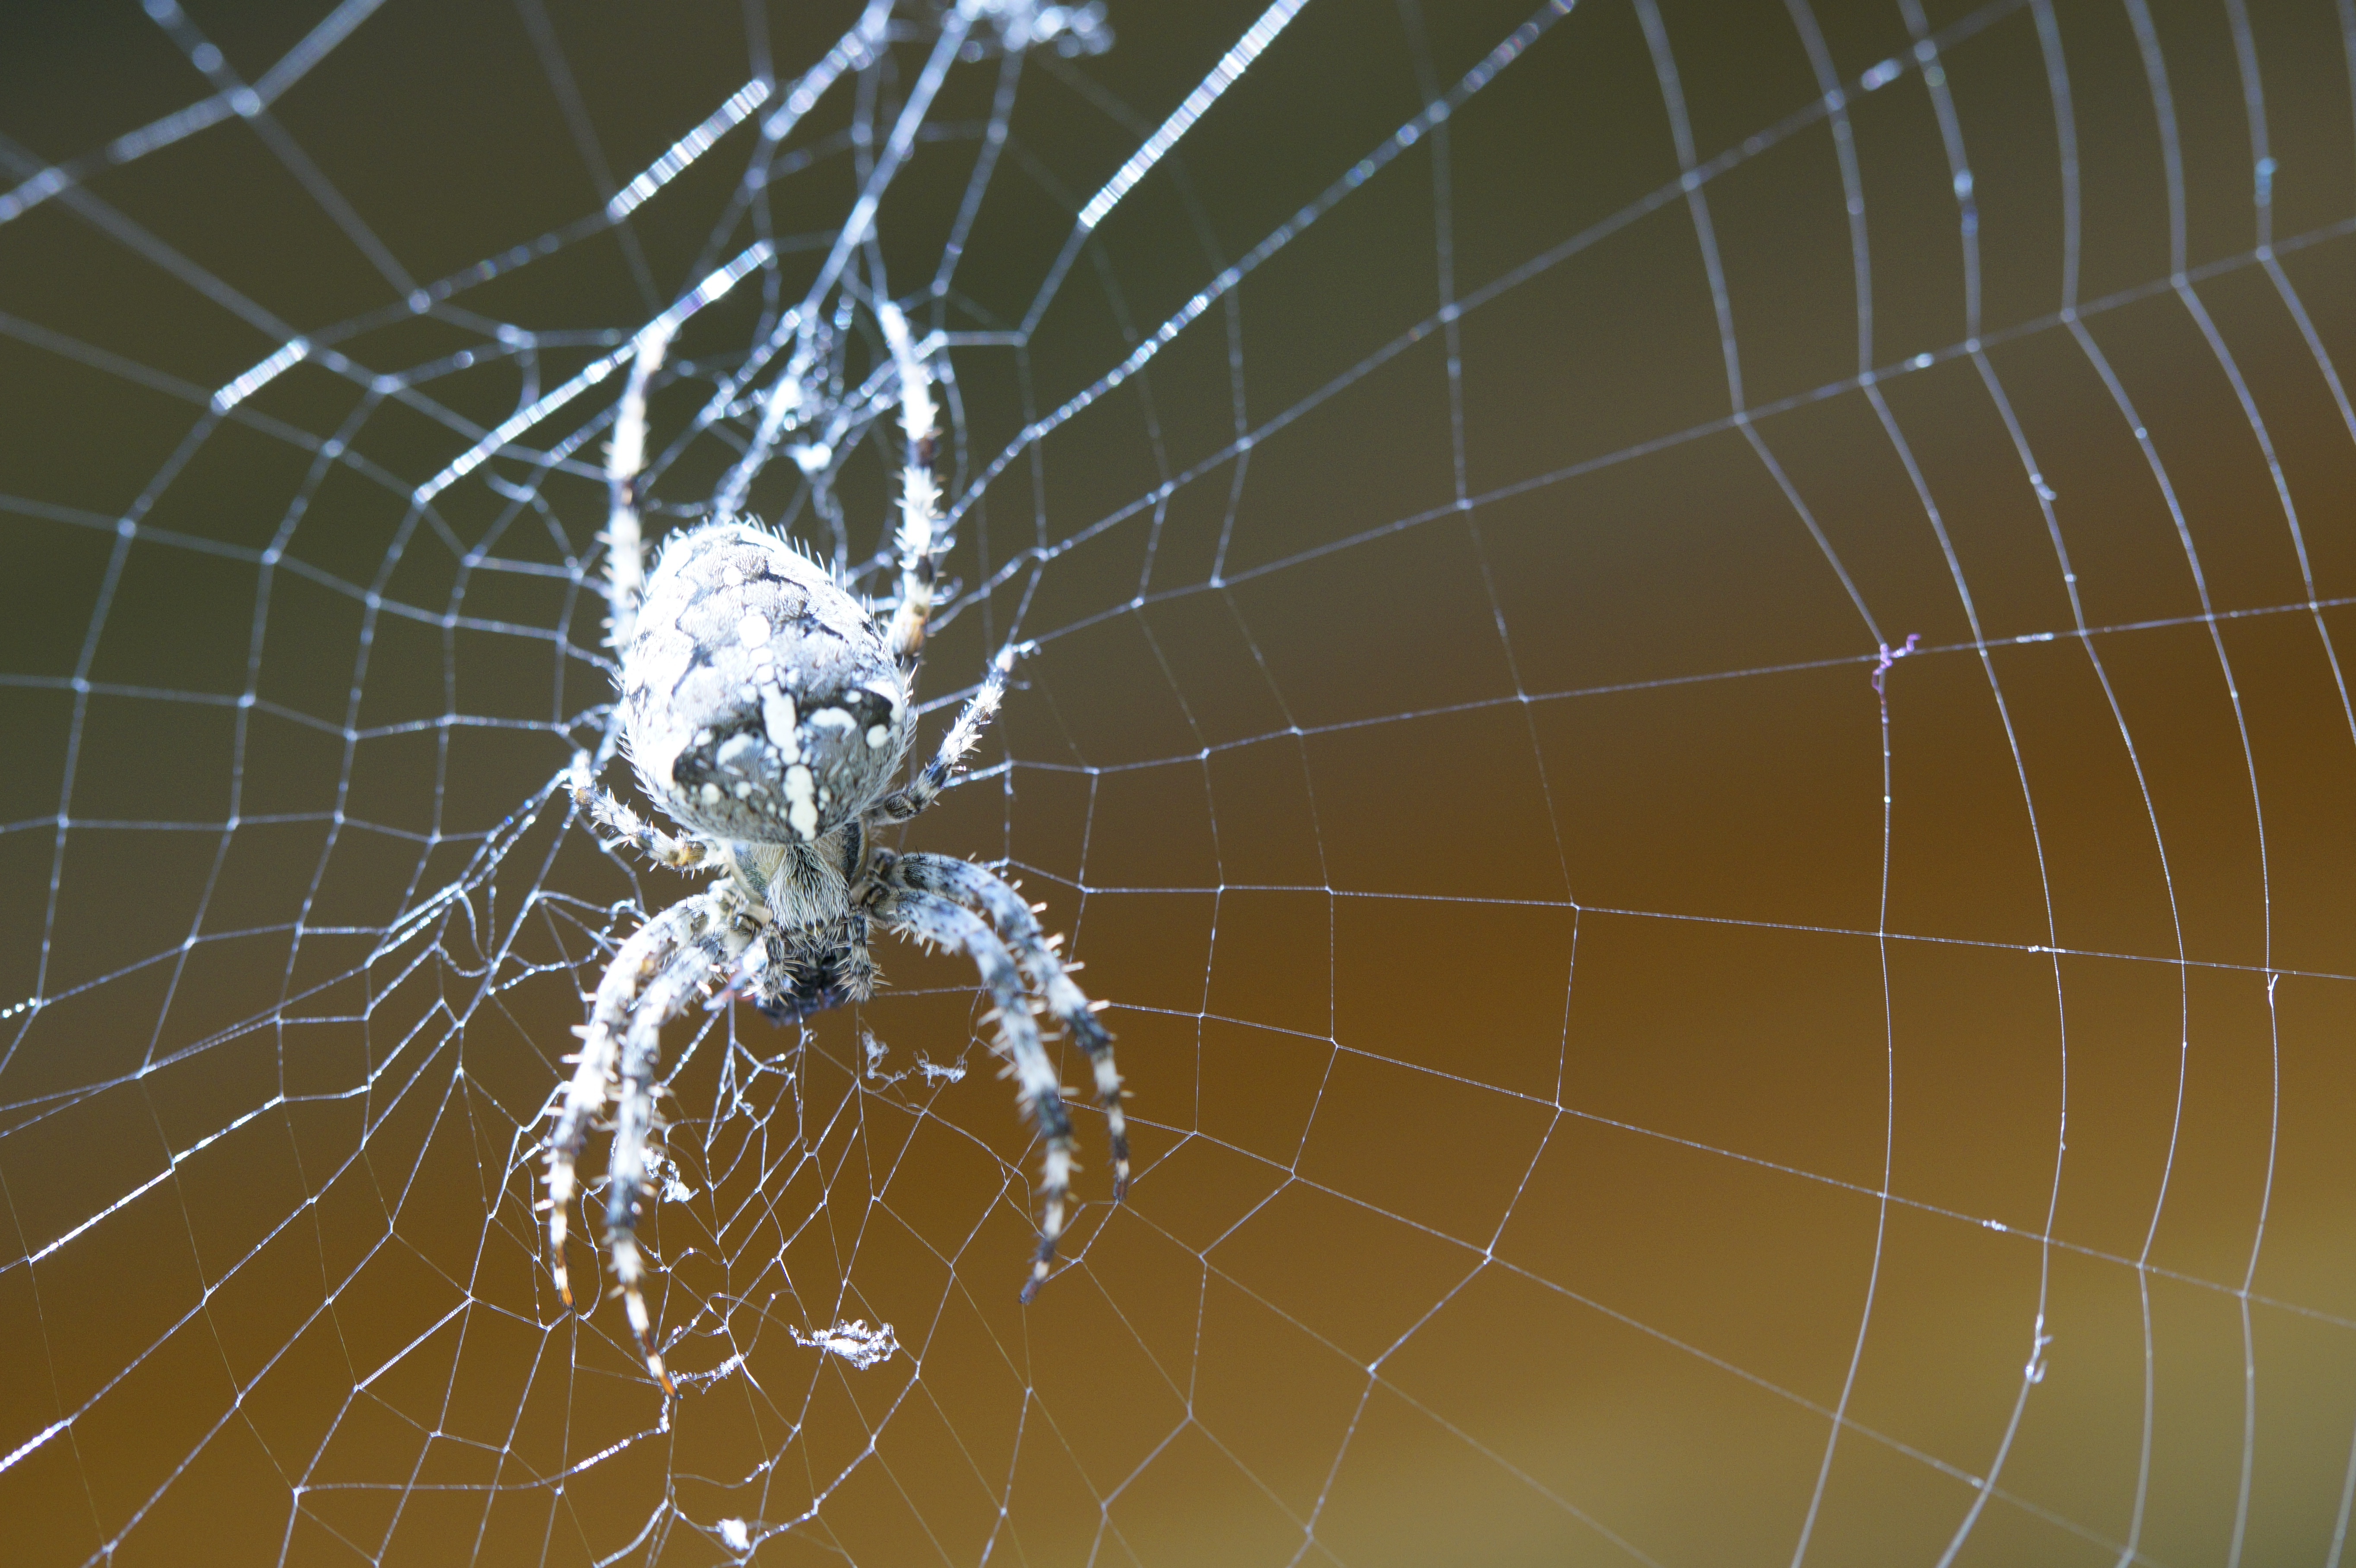
nature, wing, insect, macro, close, fauna, material, invertebrate, spider web, cobweb, close up, spider, drawing, lurking, hairy, arachnid, argiope, network, macro photography, arthropod, european garden spider, araneus, spider macro, orb weaver spider